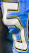
Number: 5